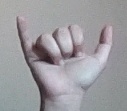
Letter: ya